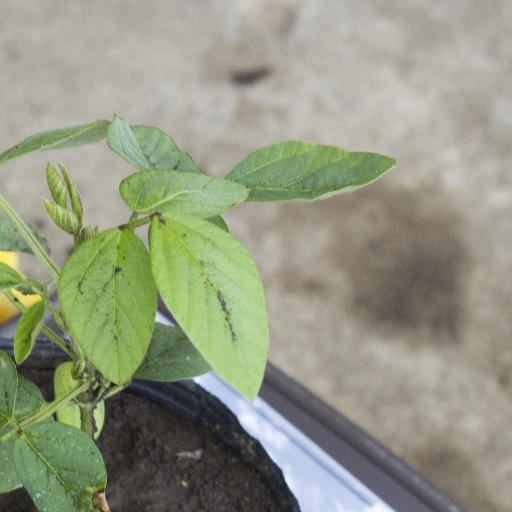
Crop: soybean